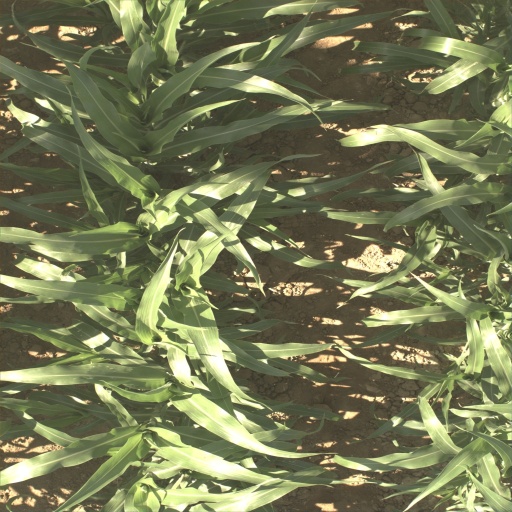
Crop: sorghum